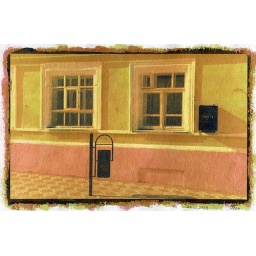
Two colour gum over cyanotype. Mail box at the corner of the street in Yelabuga, Russia